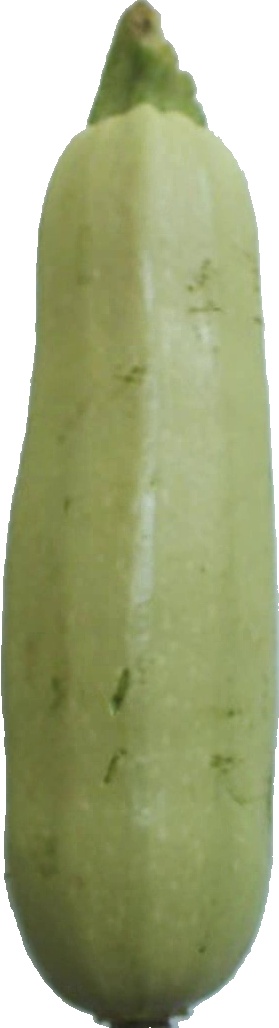
Label: zucchini_1